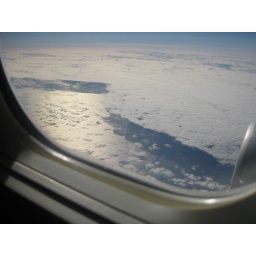
all water beneath those clouds